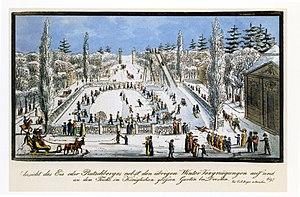
Le Grand Jardin de Dresde est un parc qui entoure le palais du Jardin de Dresde et qui a été dessiné pour le prince Jean-Georges III de Saxe à partir de 1676, dans le style baroque. Il a été plusieurs fois agrandi au cours de son histoire et s'étend aujourd'hui sur une surface d'1,8 km². Il est ouvert au public depuis 1814.